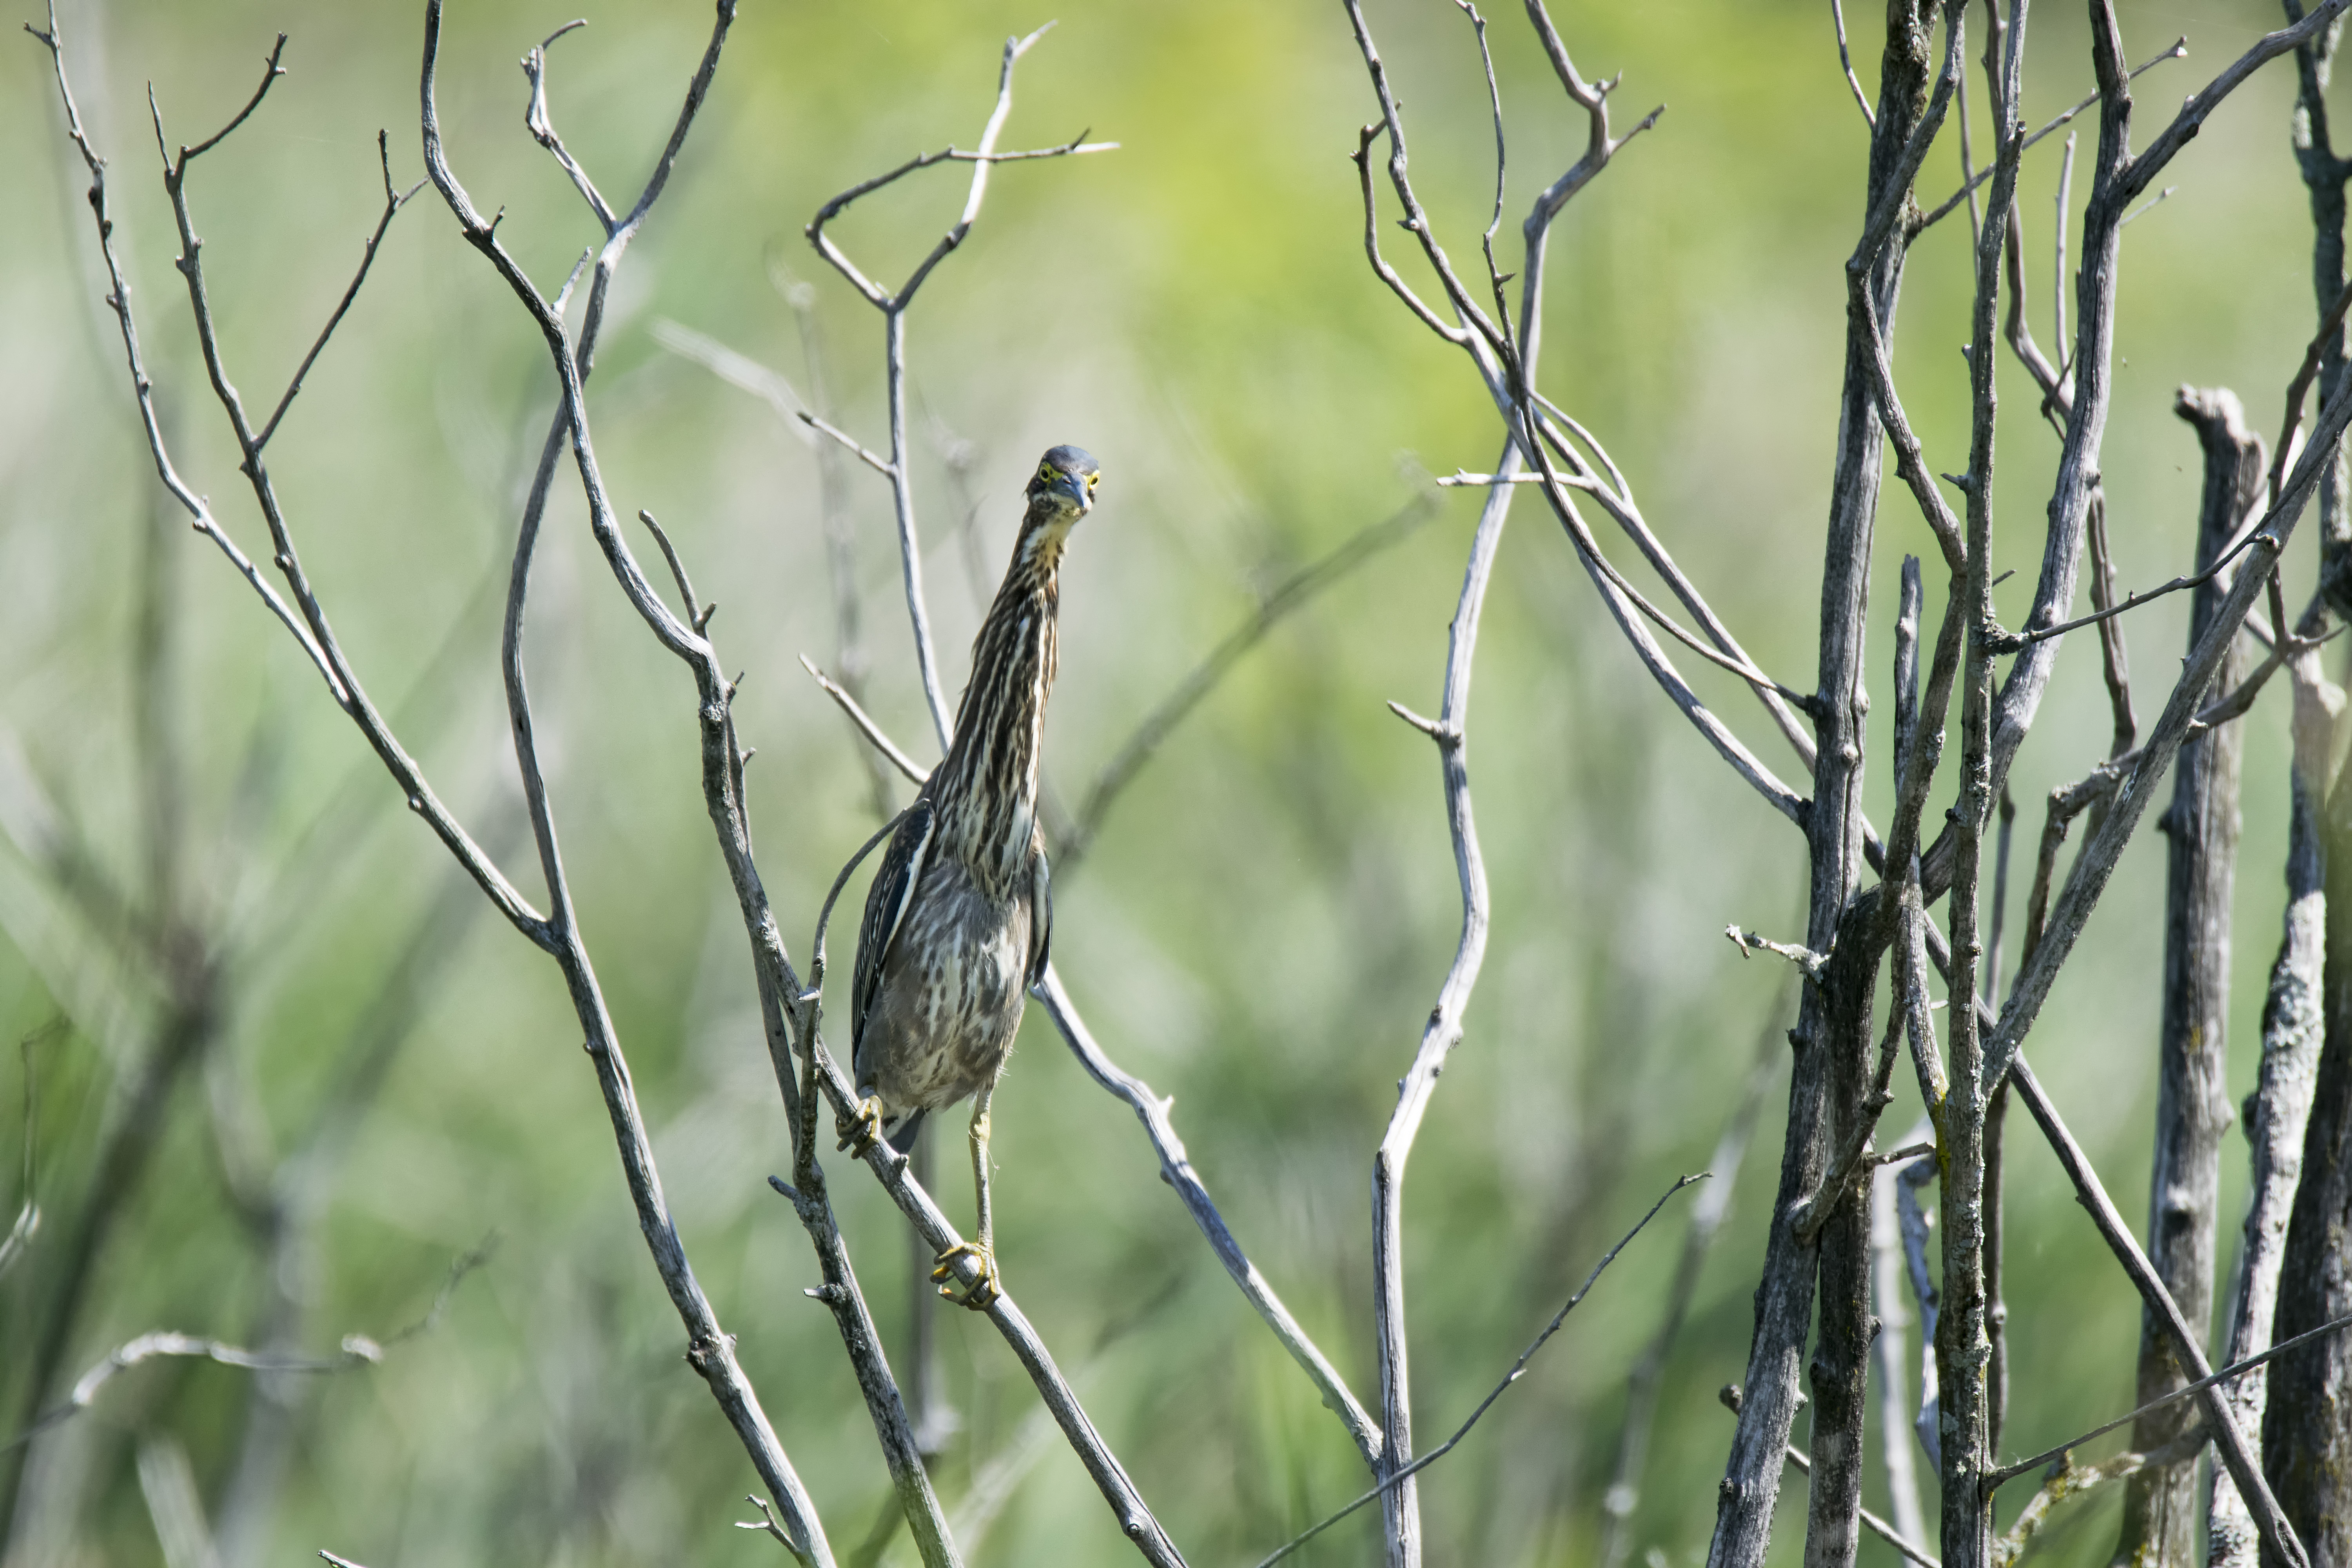
nature, grass, branch, bird, wildlife, green, fauna, twig, canada, vert, quebec, heron, sherbrooke, oiseau, perching bird